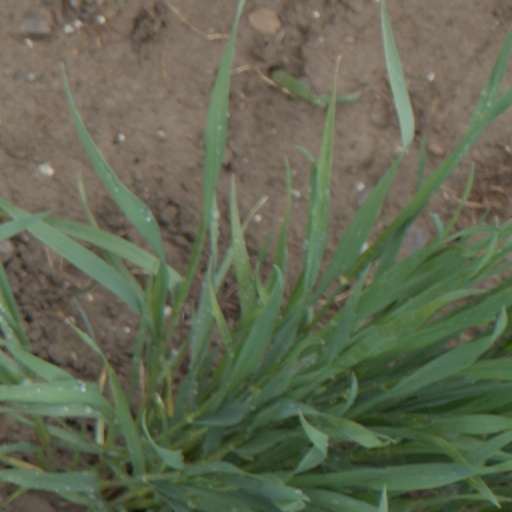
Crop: wheat